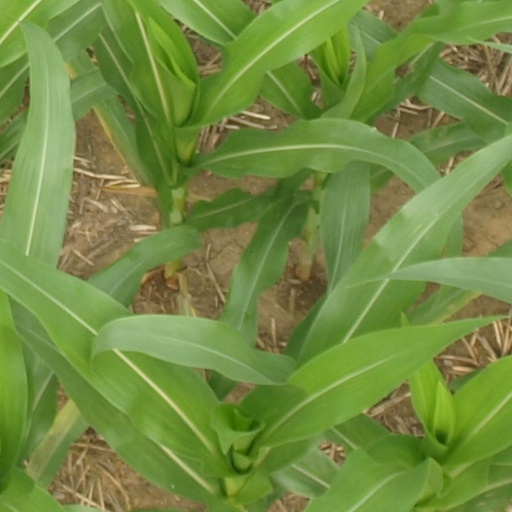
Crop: maize; corn